Marguerite Zorach

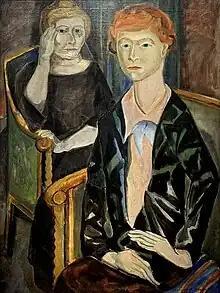
Marianne Moore and her mother by Zorach (1925) on display in the Smithsonian American Art Museum

While at Stanford, Thompson continued to show aptitude for art, and rather than completing her degree, she traveled to France at the invitation of her aunt, Harriet Adelaide Harris. Marguerite visited the Salon d'Automne the very day that she arrived in Paris. Here, she saw many works by Henri Matisse and André Derain, known as the Fauvists, or Wild Beasts. The Fauvists became known for their use of arbitrary colors and spontaneous, instinctive brushwork. Thompson's encounters with these works had a strong impact on her. It was the intention of her aunt that Thompson attend the École des Beaux-Arts, but Thompson was turned away as she had never drawn a nude from life. Harris then attempted to have Thompson enrolled at the Académie de la Grande Chaumière, to study under the academic painter Francis Auburtin. Thompson had no interest in the formulas of academic painting and instead she chose to attend the Post-Impressionist school Académie de La Palette, where she studied under John Duncan Fergusson and Jacques-Emile Blanche. The academy encouraged her to pursue her own interests and paint in a style that was uniquely her own. She exhibited at the 1910 Société des Artistes Indépendants, and the 1911 Salon d'Automne, both renowned for their modernist themes.